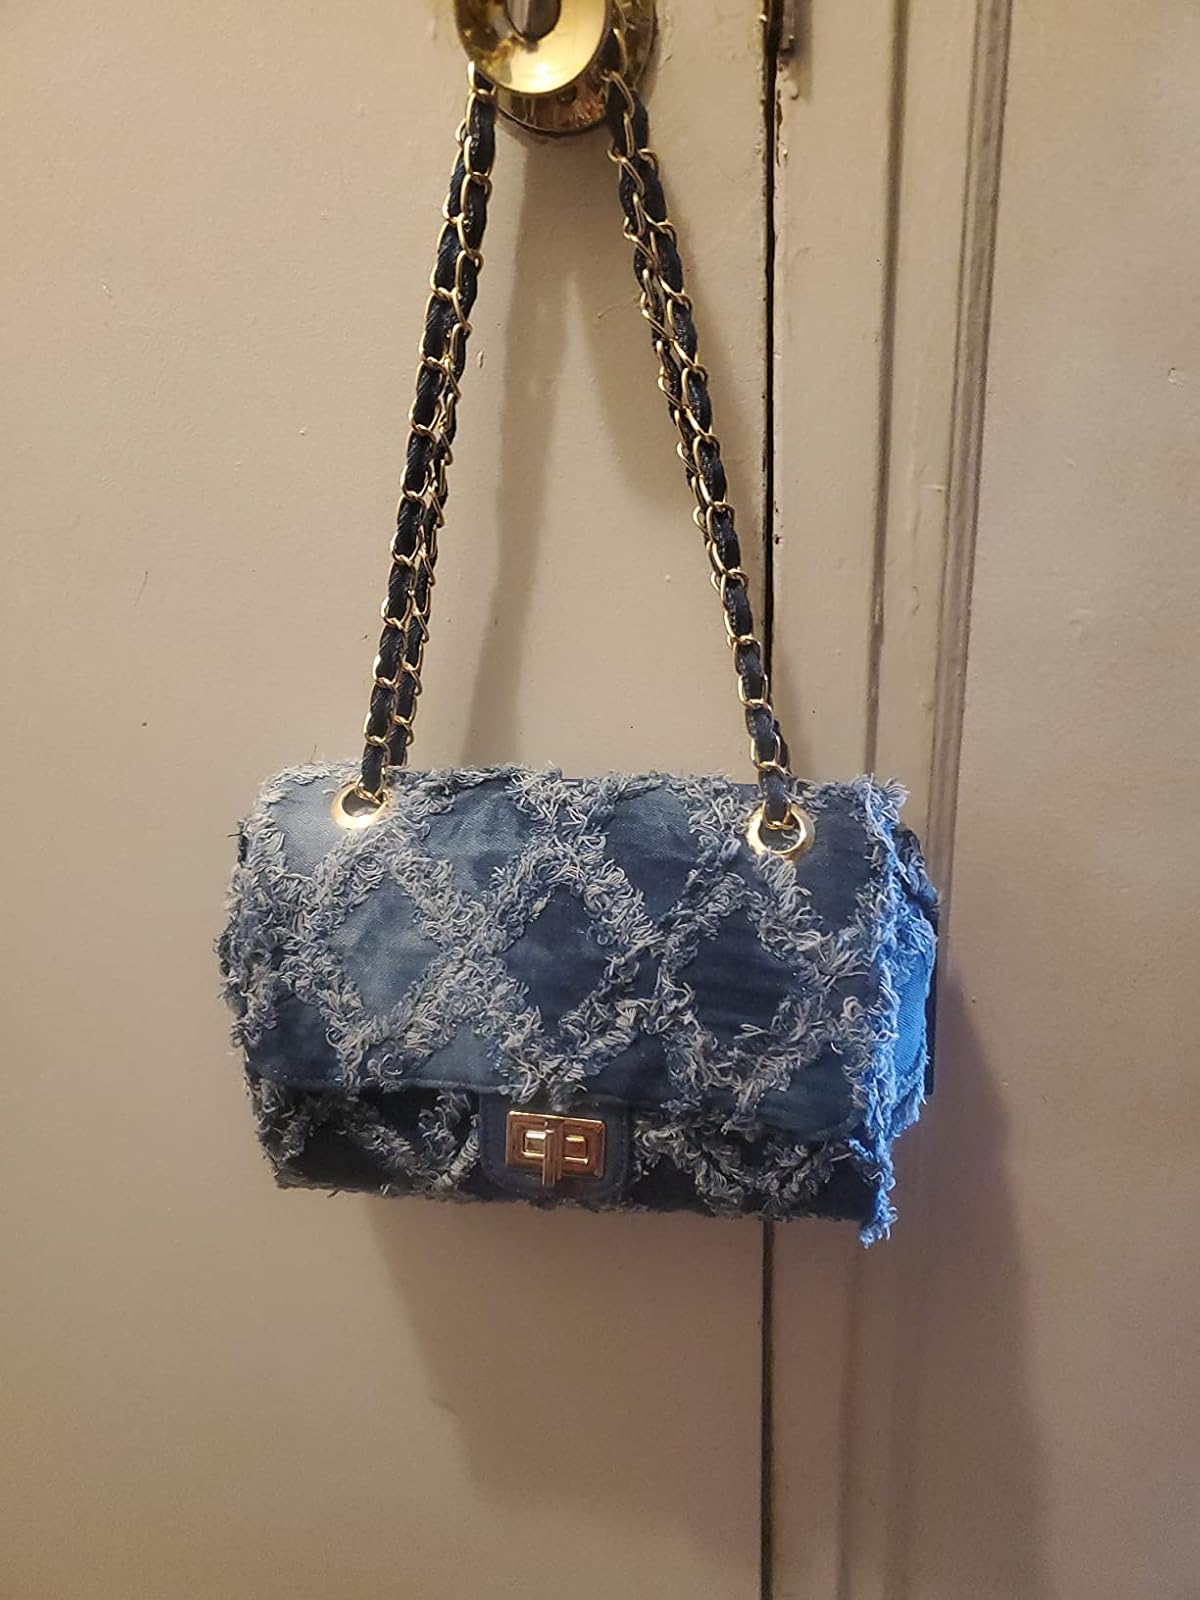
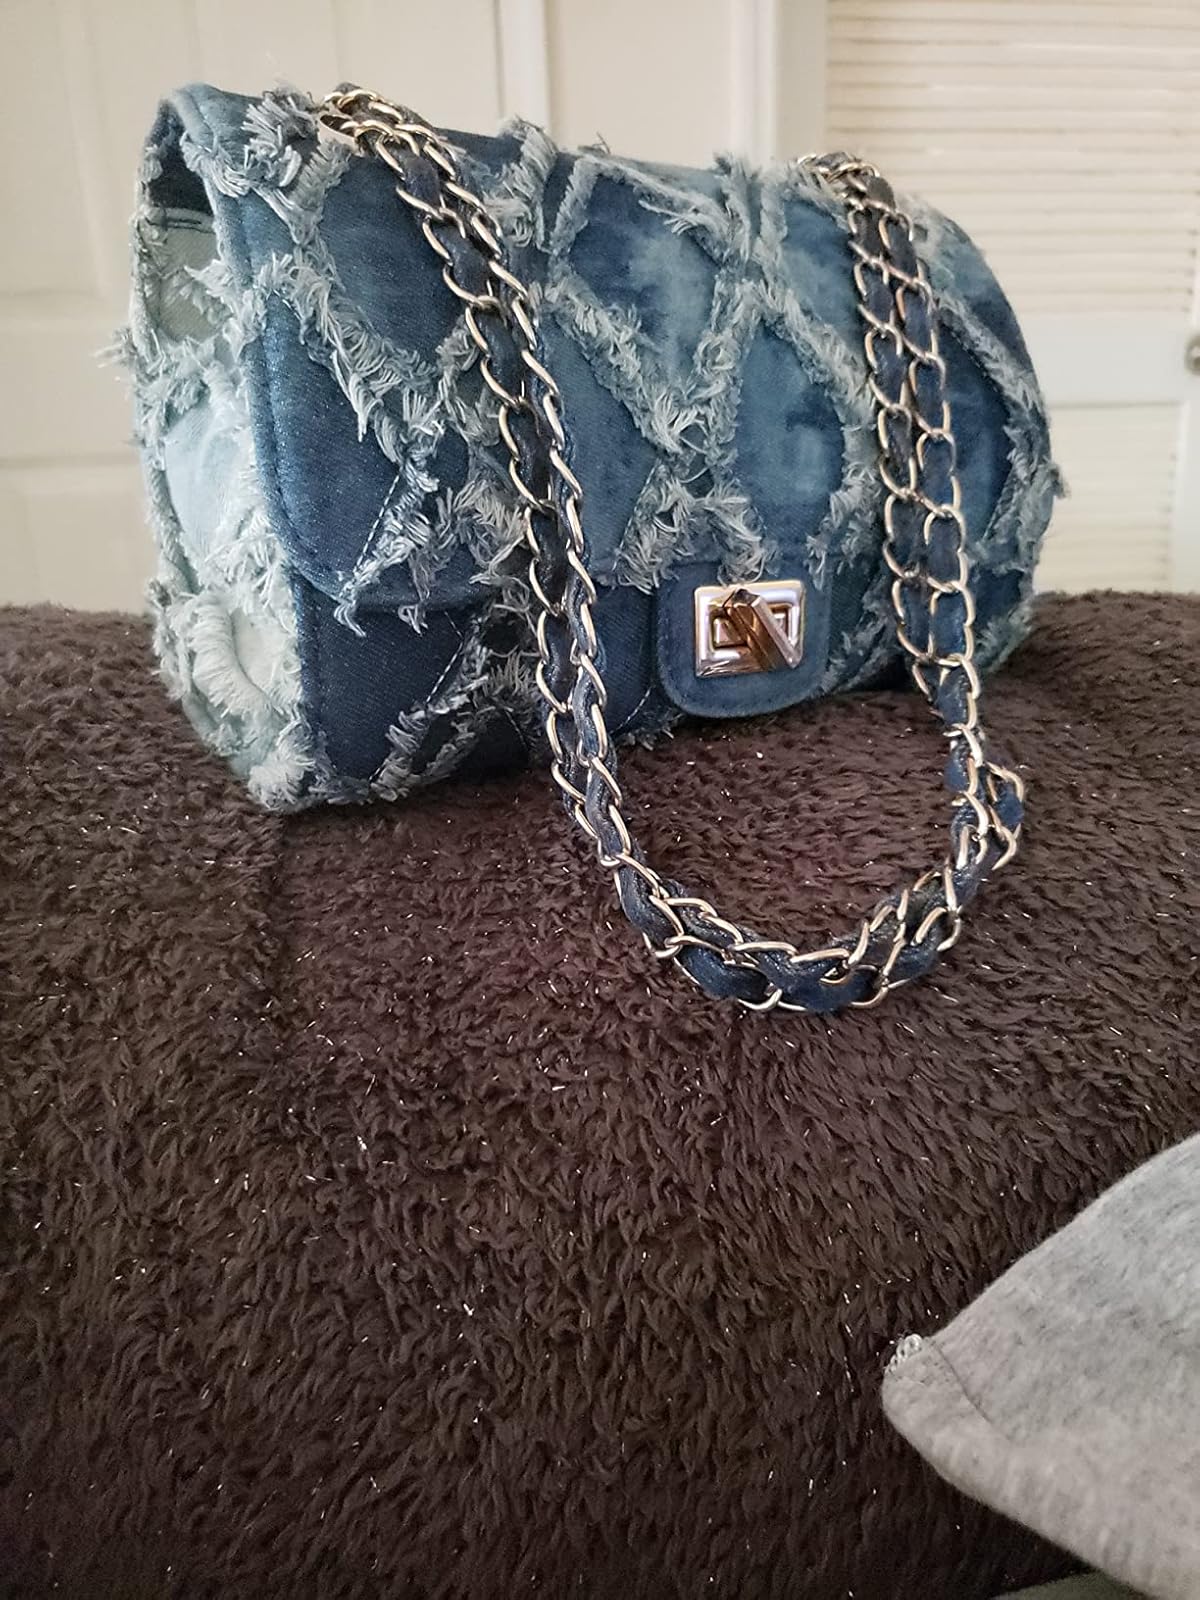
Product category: accessories_handbag
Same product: yes